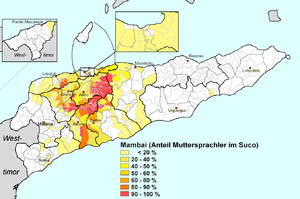
Depuis son indépendance en 2002, le Timor oriental possède deux langues officielles : le tétoum et le portugais. Il fait partie de la Communauté des pays de langue portugaise.